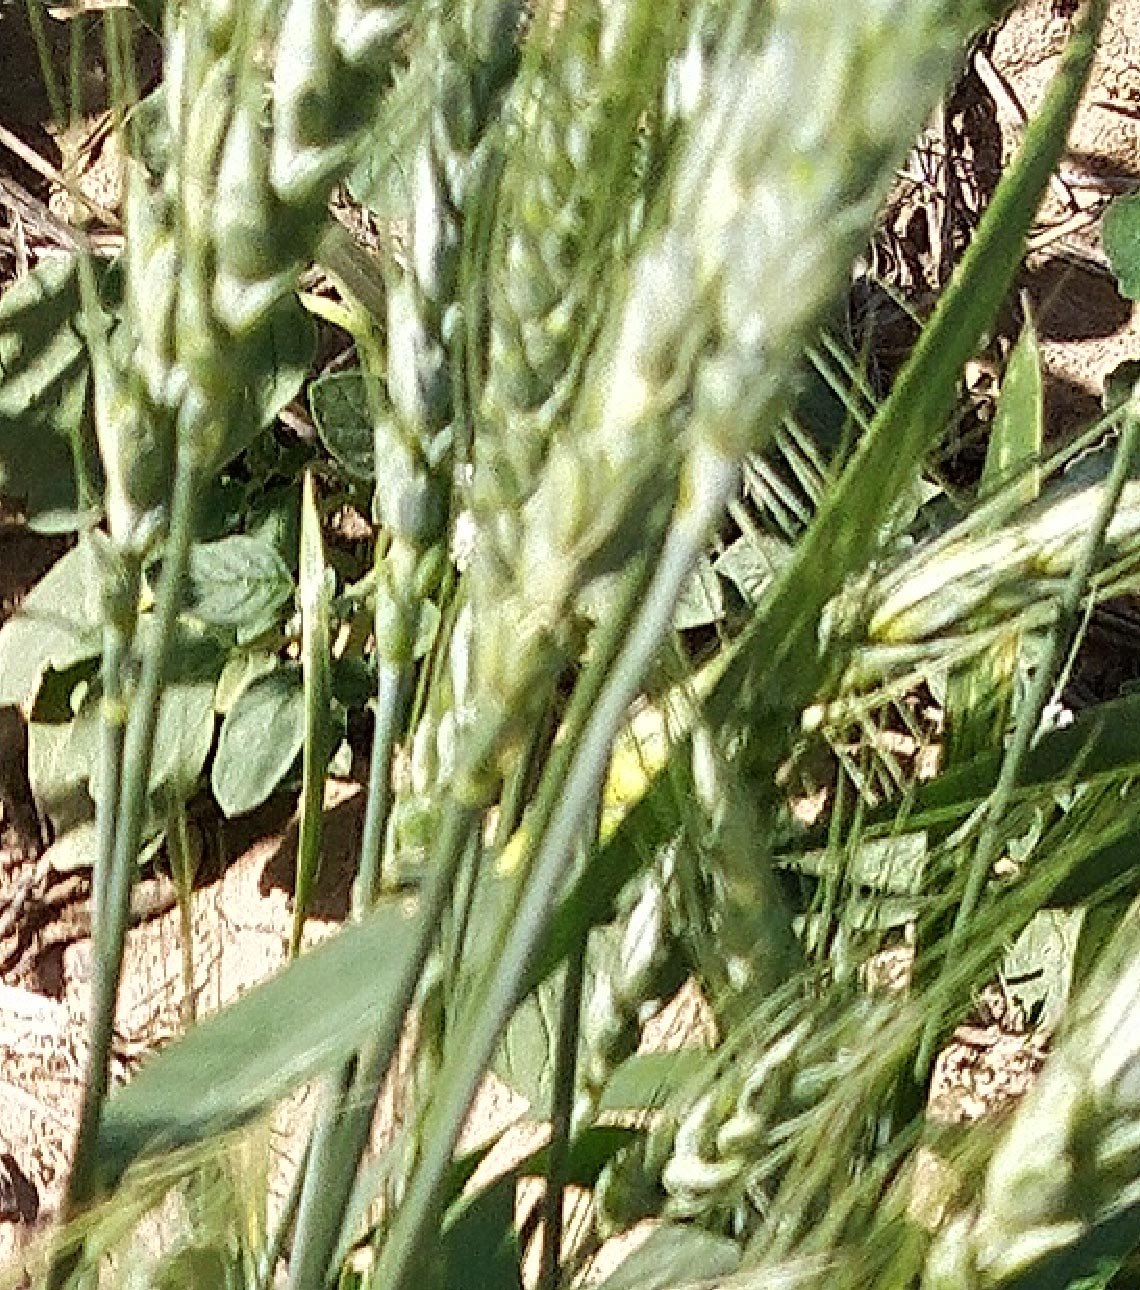
Label: Wheat___Healthy